Negev

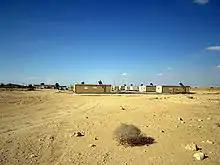
Blueprint Negev mobile homes, 2009

The population of the Negev is expected to reach 1.2 million by 2025. It was projected that the Beersheba metropolitan area would reach a population of 1 million by 2020, and Arad, Yeruham, and Dimona would triple in size by 2025.